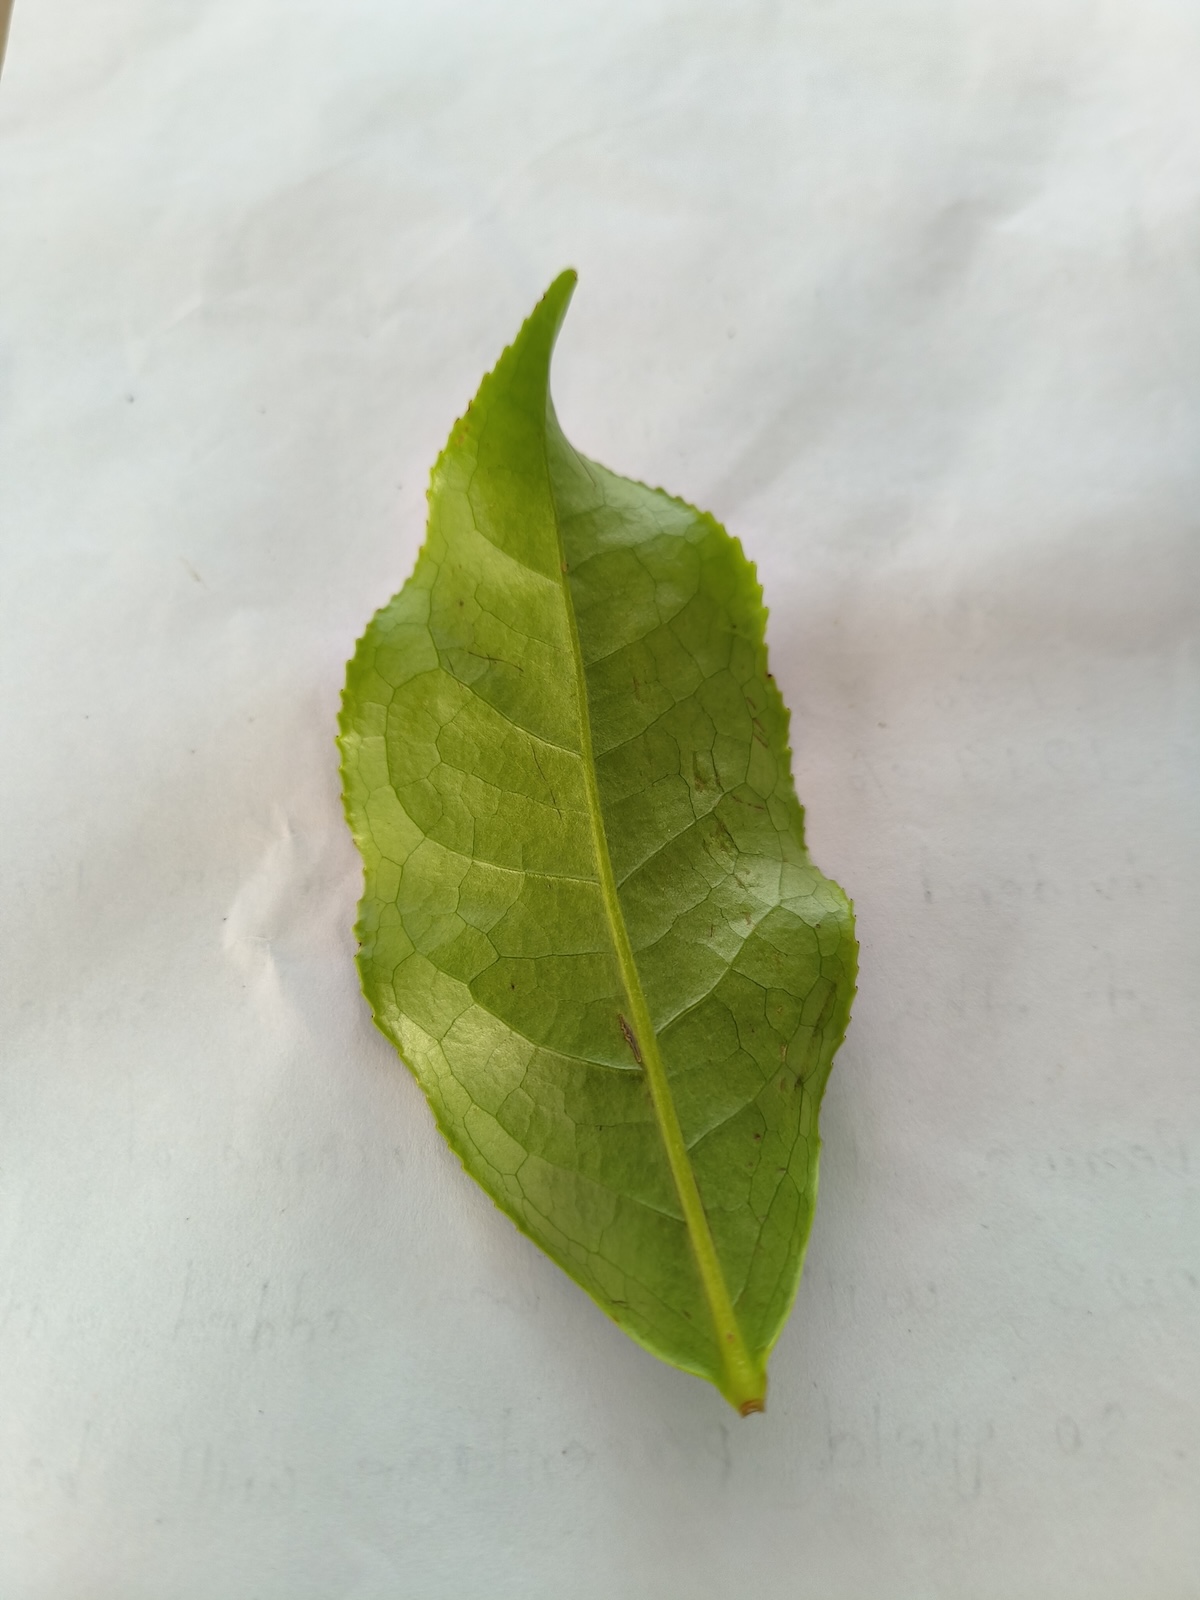
Label: Healthy leaf